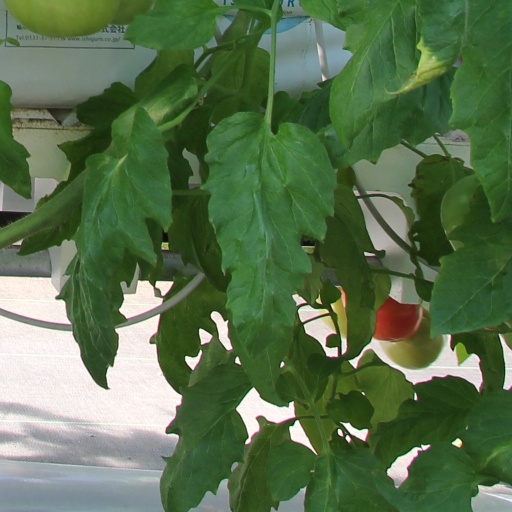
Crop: tomato